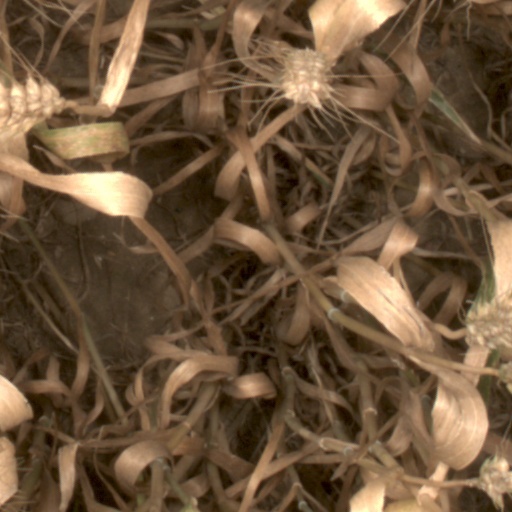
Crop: wheat